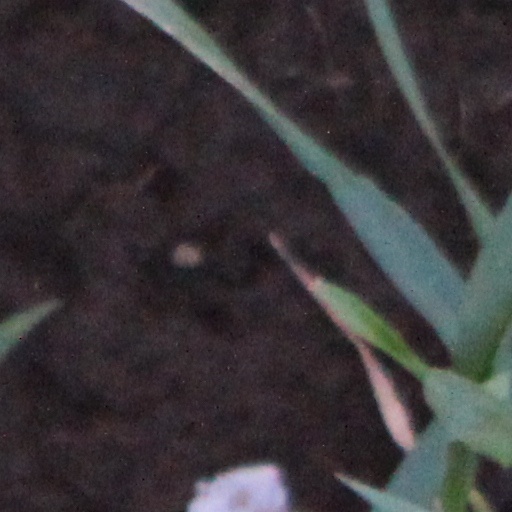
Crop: wheat